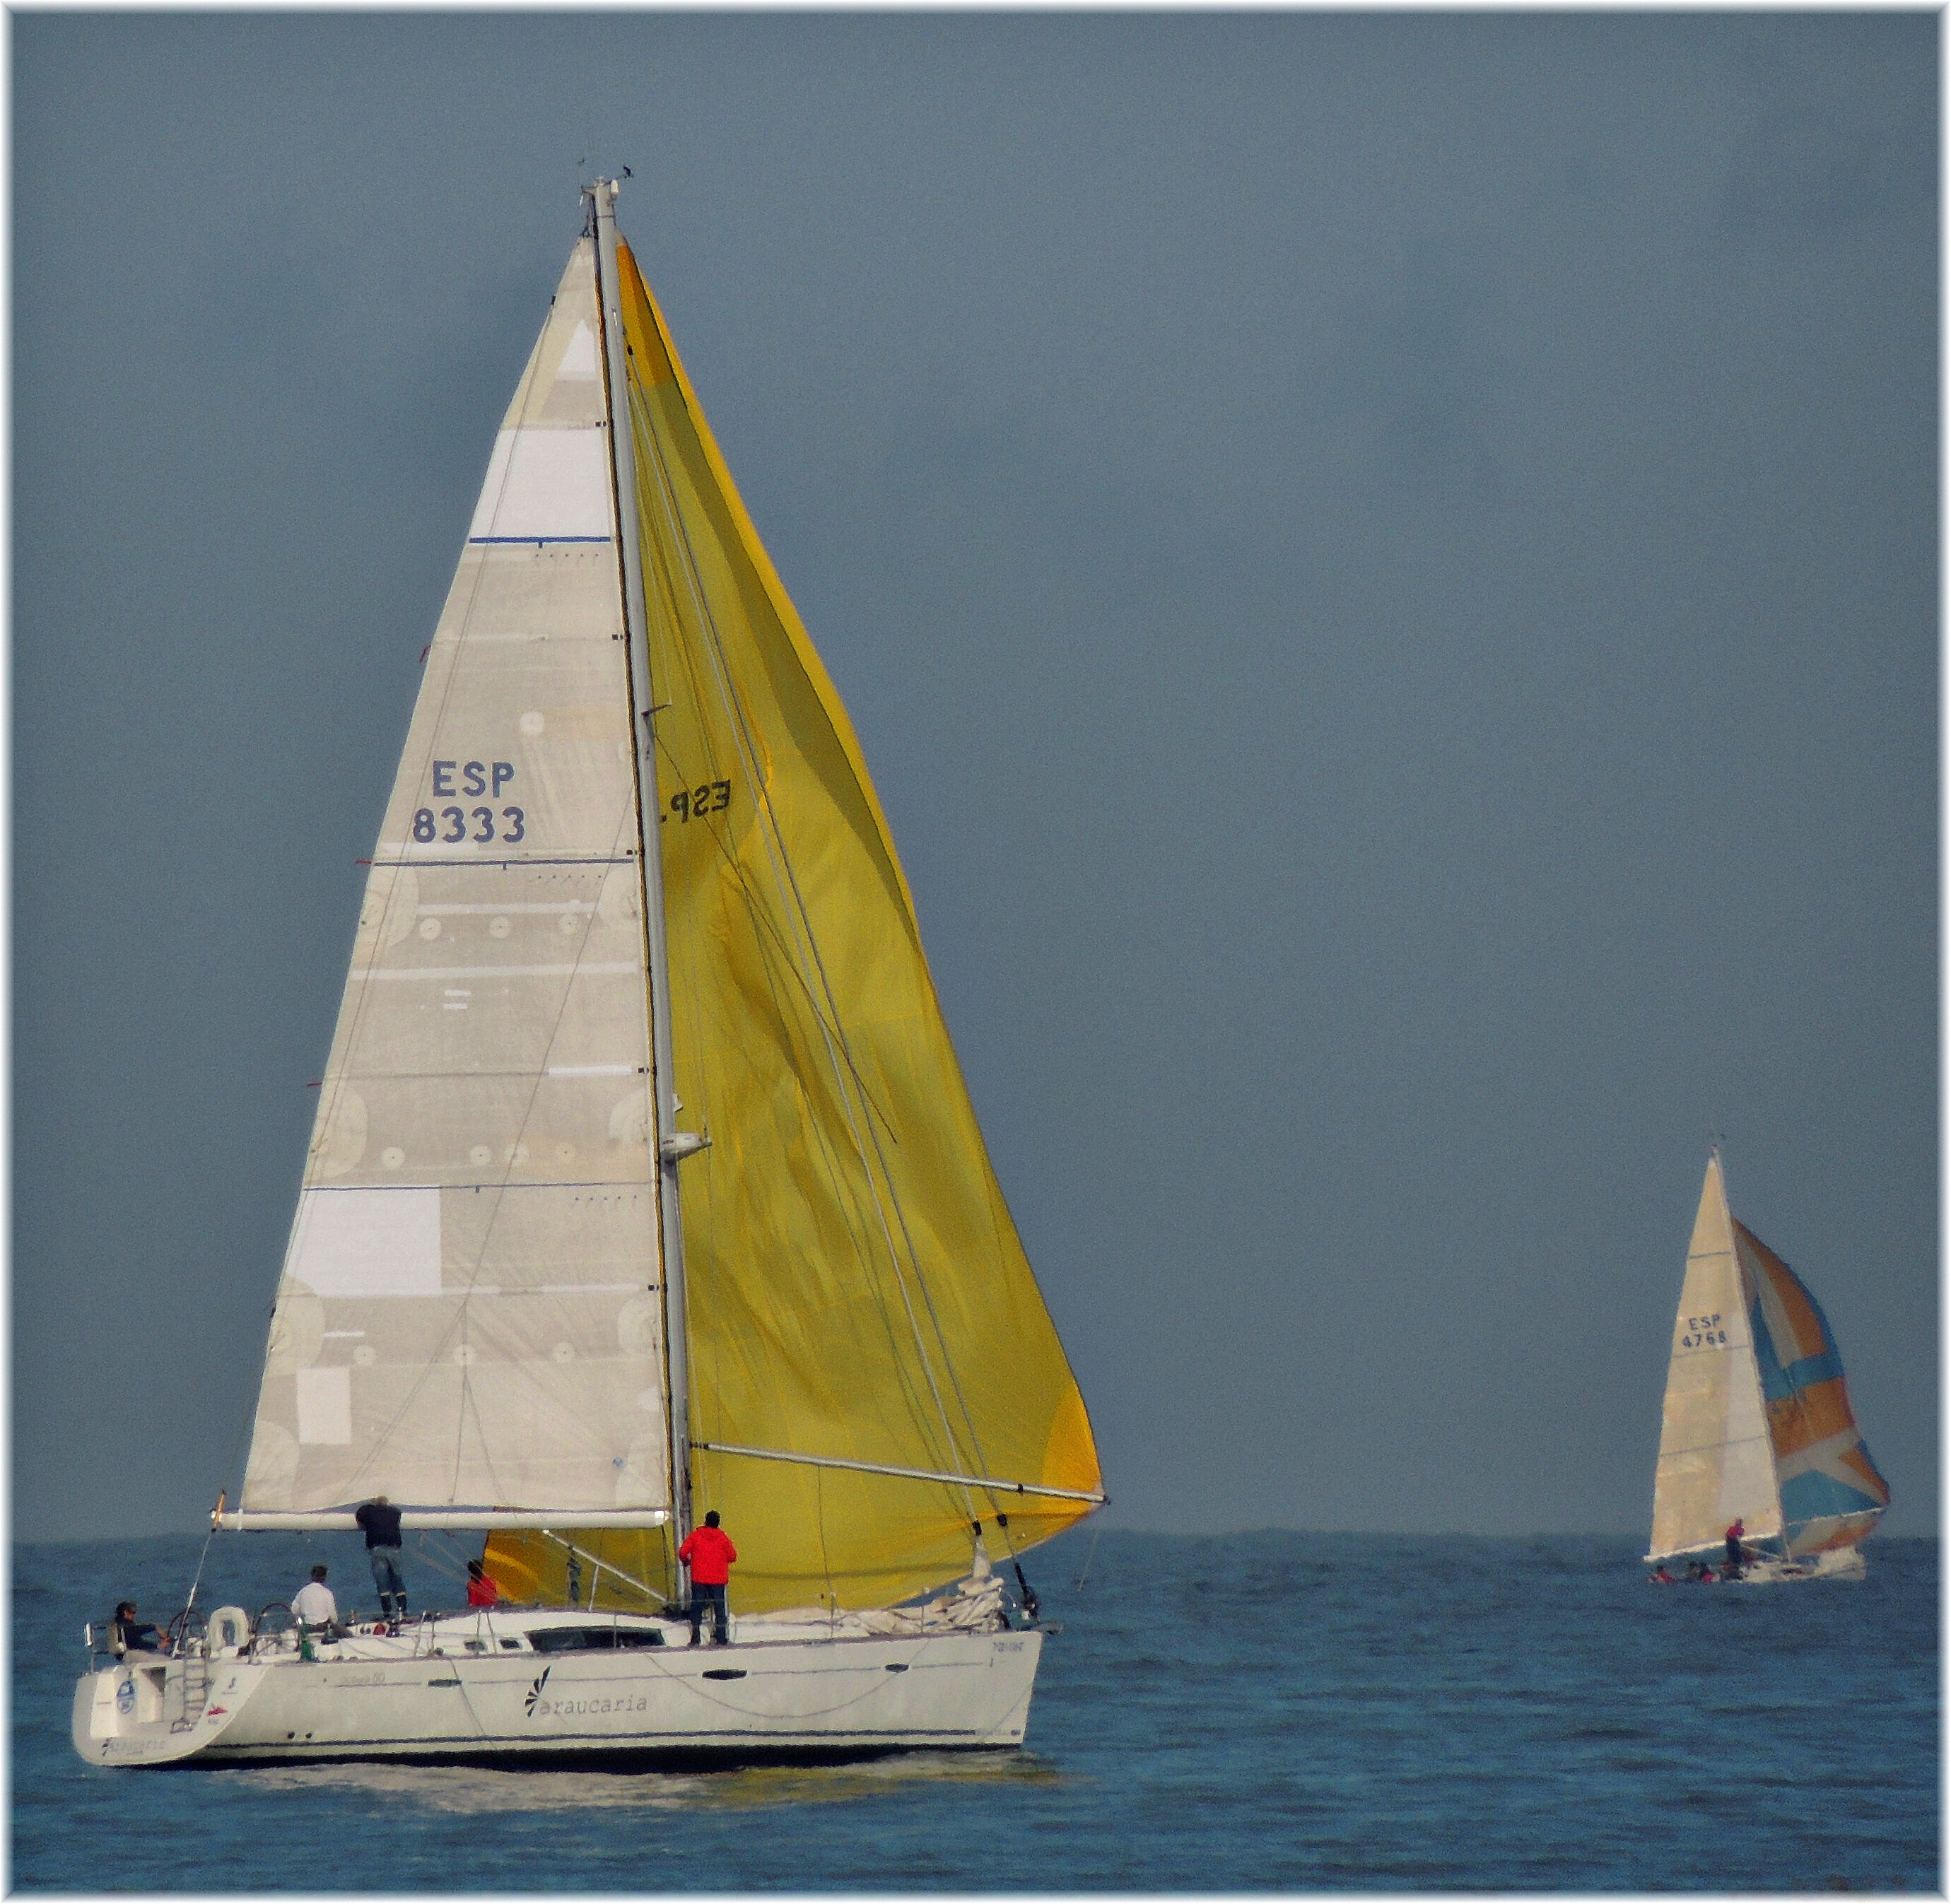
vehicle, boat, sail, sailboat, sailing ship, sailing, dinghy sailing, scow, barquentine, ship, watercraft, galway hooker, schooner, keelboat, brigantine, sailboat racing, sloop of war, dinghy, lugger, mast, yacht racing, thames sailing barge